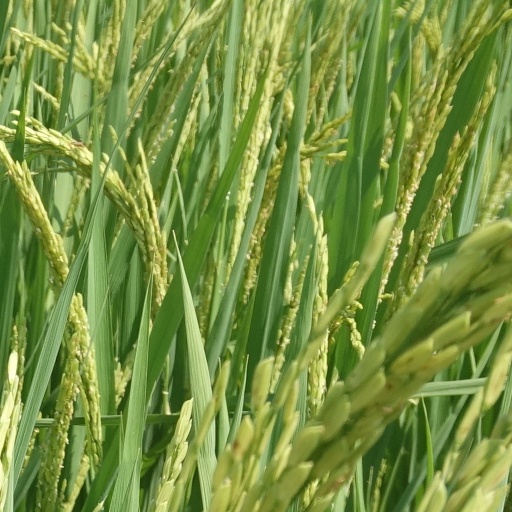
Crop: rice